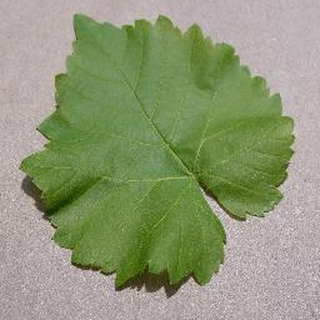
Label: healthy_grape